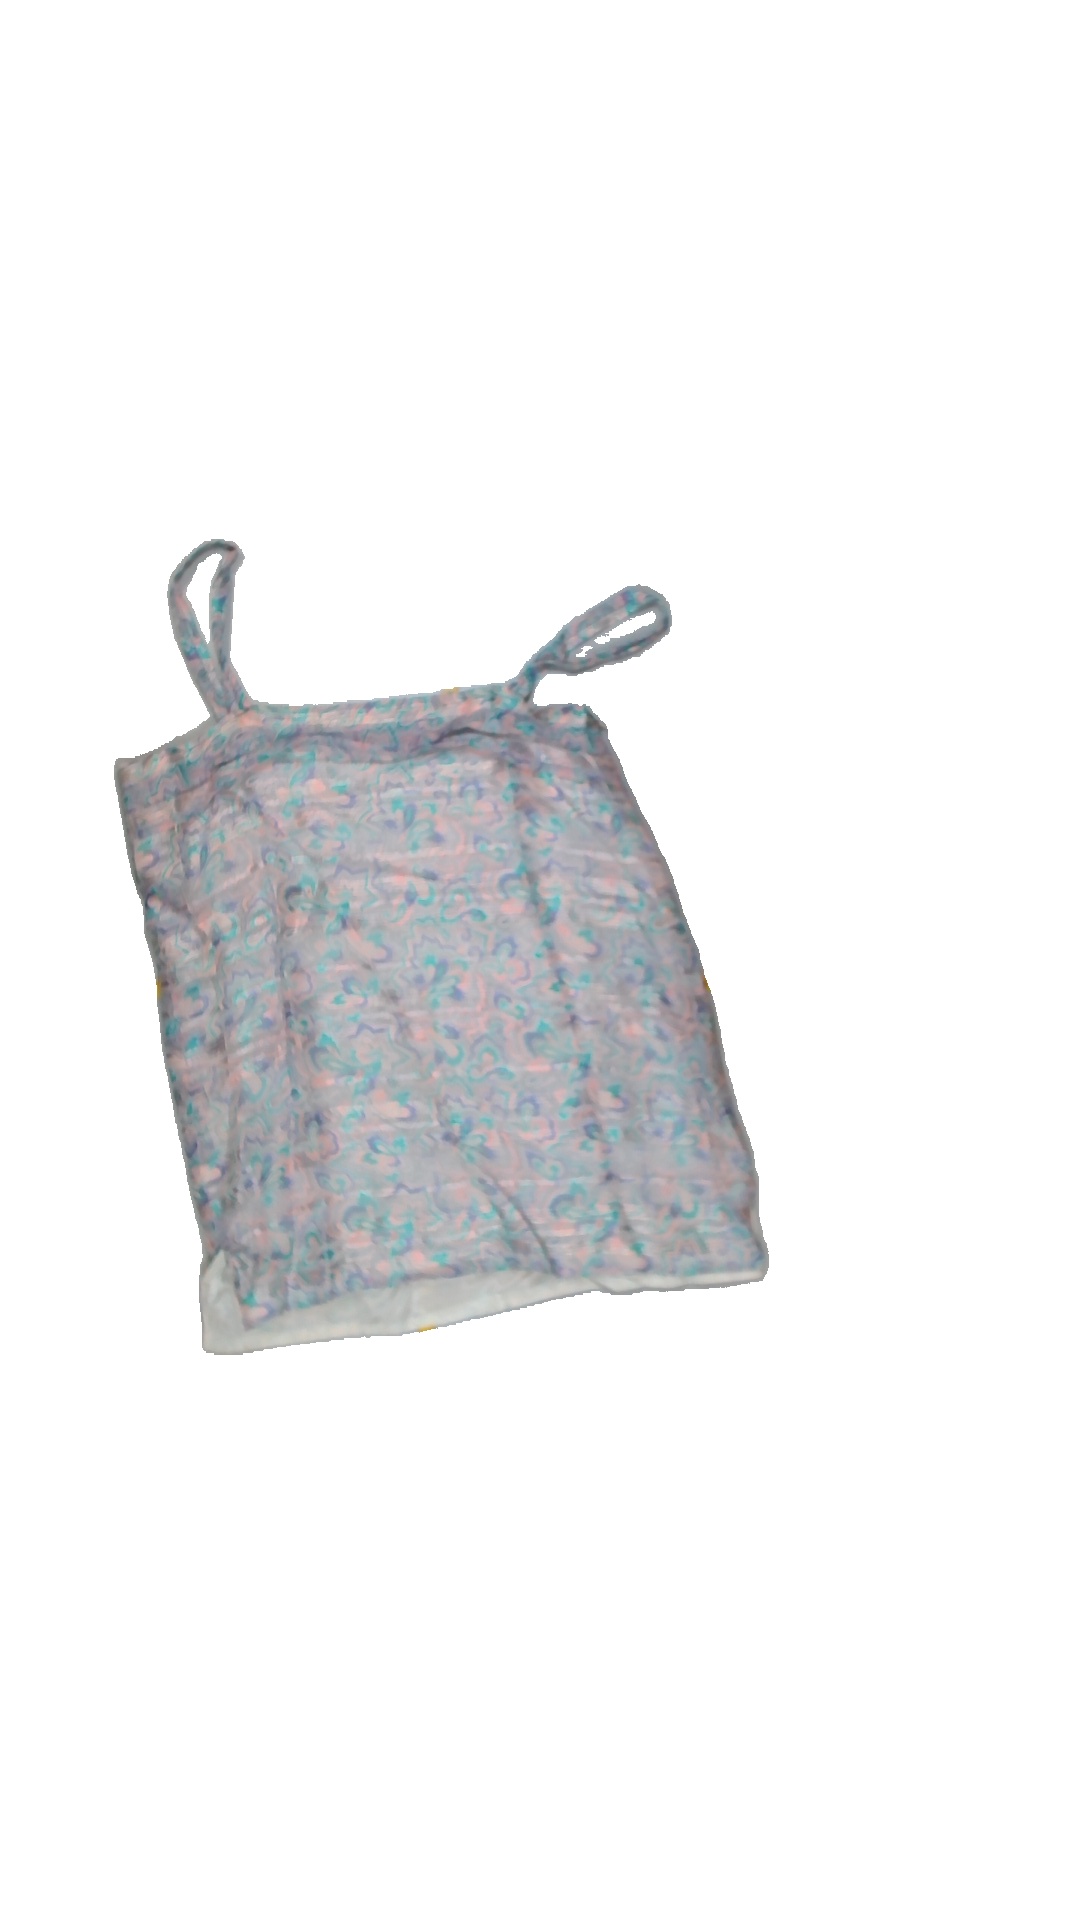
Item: Top (Ladies)
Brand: Carl William
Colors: Multicolor
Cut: Regular
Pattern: Metallic
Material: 75% Wool 25% Poly
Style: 80s
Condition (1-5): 4
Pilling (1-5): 5
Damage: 0
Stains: No
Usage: Reuse
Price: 100-150